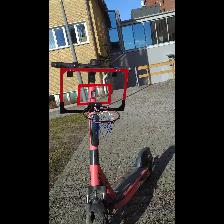
Label: NonHuman